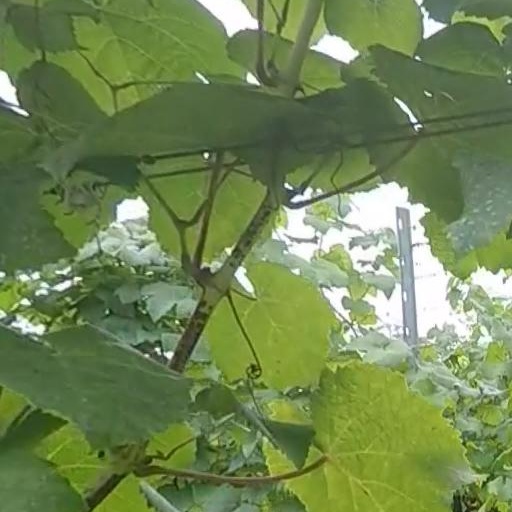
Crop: grape